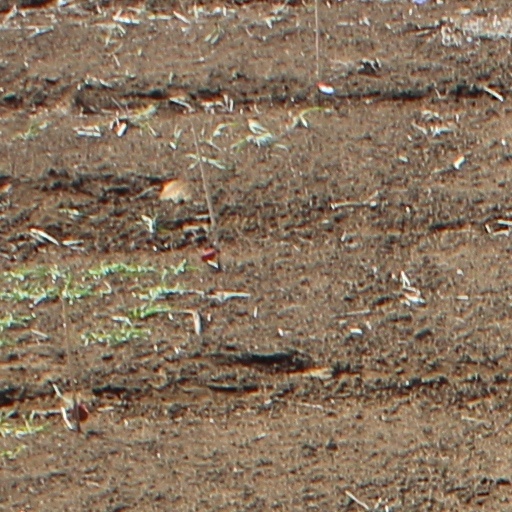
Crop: wheat